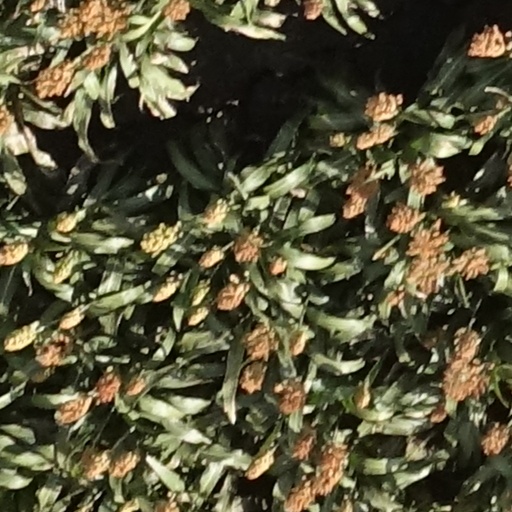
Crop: sorghum